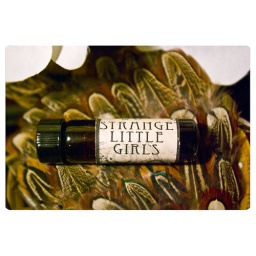
for strange little girls - lush perfume oil in cucumber white tea- in 1/2 oz amber glass bottle 004